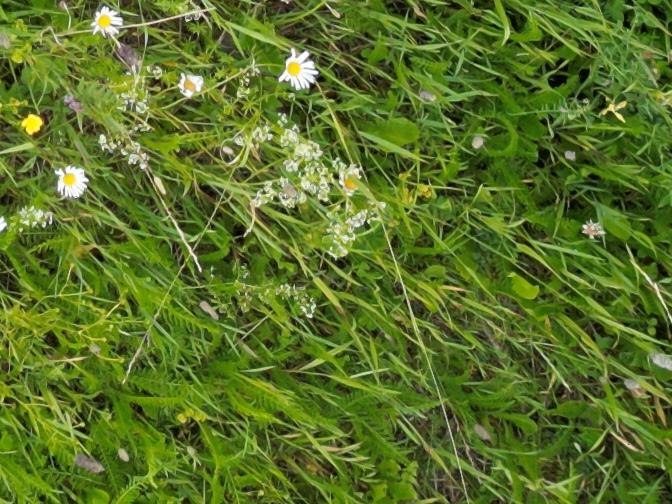
Flowers visible: yarrow flowers,  daisy flowers, yarrow flowers, yarrow flowers, yarrow flowers, yarrow flowers,  daisy flowers,  daisy flowers